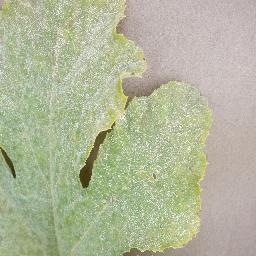
Label: Squash___Powdery_mildew